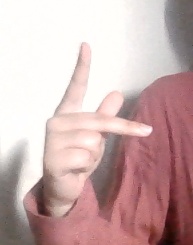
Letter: dha